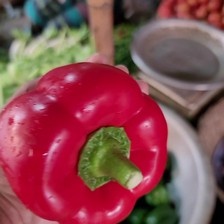
Label: capsicum